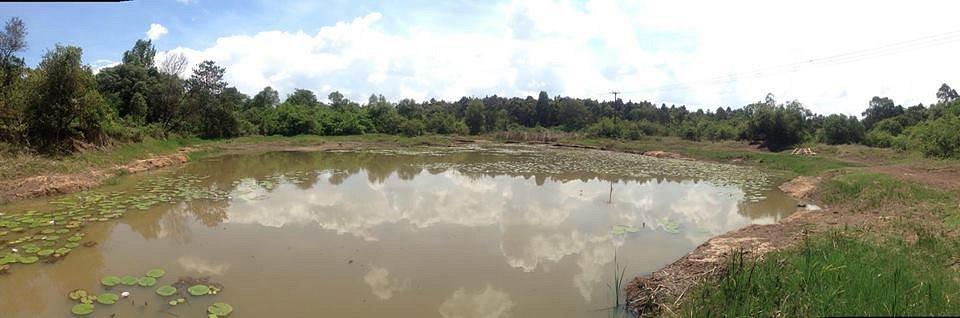
Bwawa lililozungukwa na uoto wa asili, ikiwemo vichaka pamoja na miti minene inayotengeneza msitu mkubwa. Ikiwa ni sehemu inayotoa mazingira stahiki kwa maisha ya viumbe hai,  lakini pia kutumika kama chanzo kikubwa cha maji.